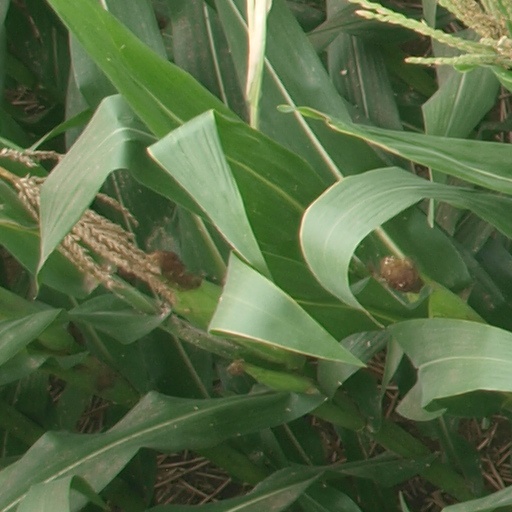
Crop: maize; corn